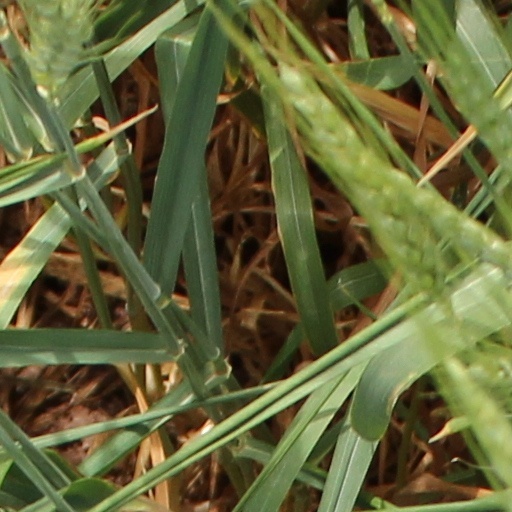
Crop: wheat